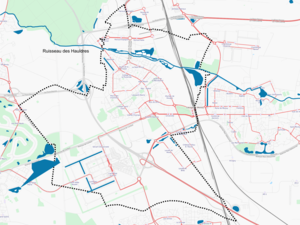
Carte du réseau hydrographique de la commune de Lieusaint (Seine-et-Marne) (France)
Lieusaint est une commune française de l'arrondissement de Melun, située dans le département de Seine-et-Marne en région Île-de-France.